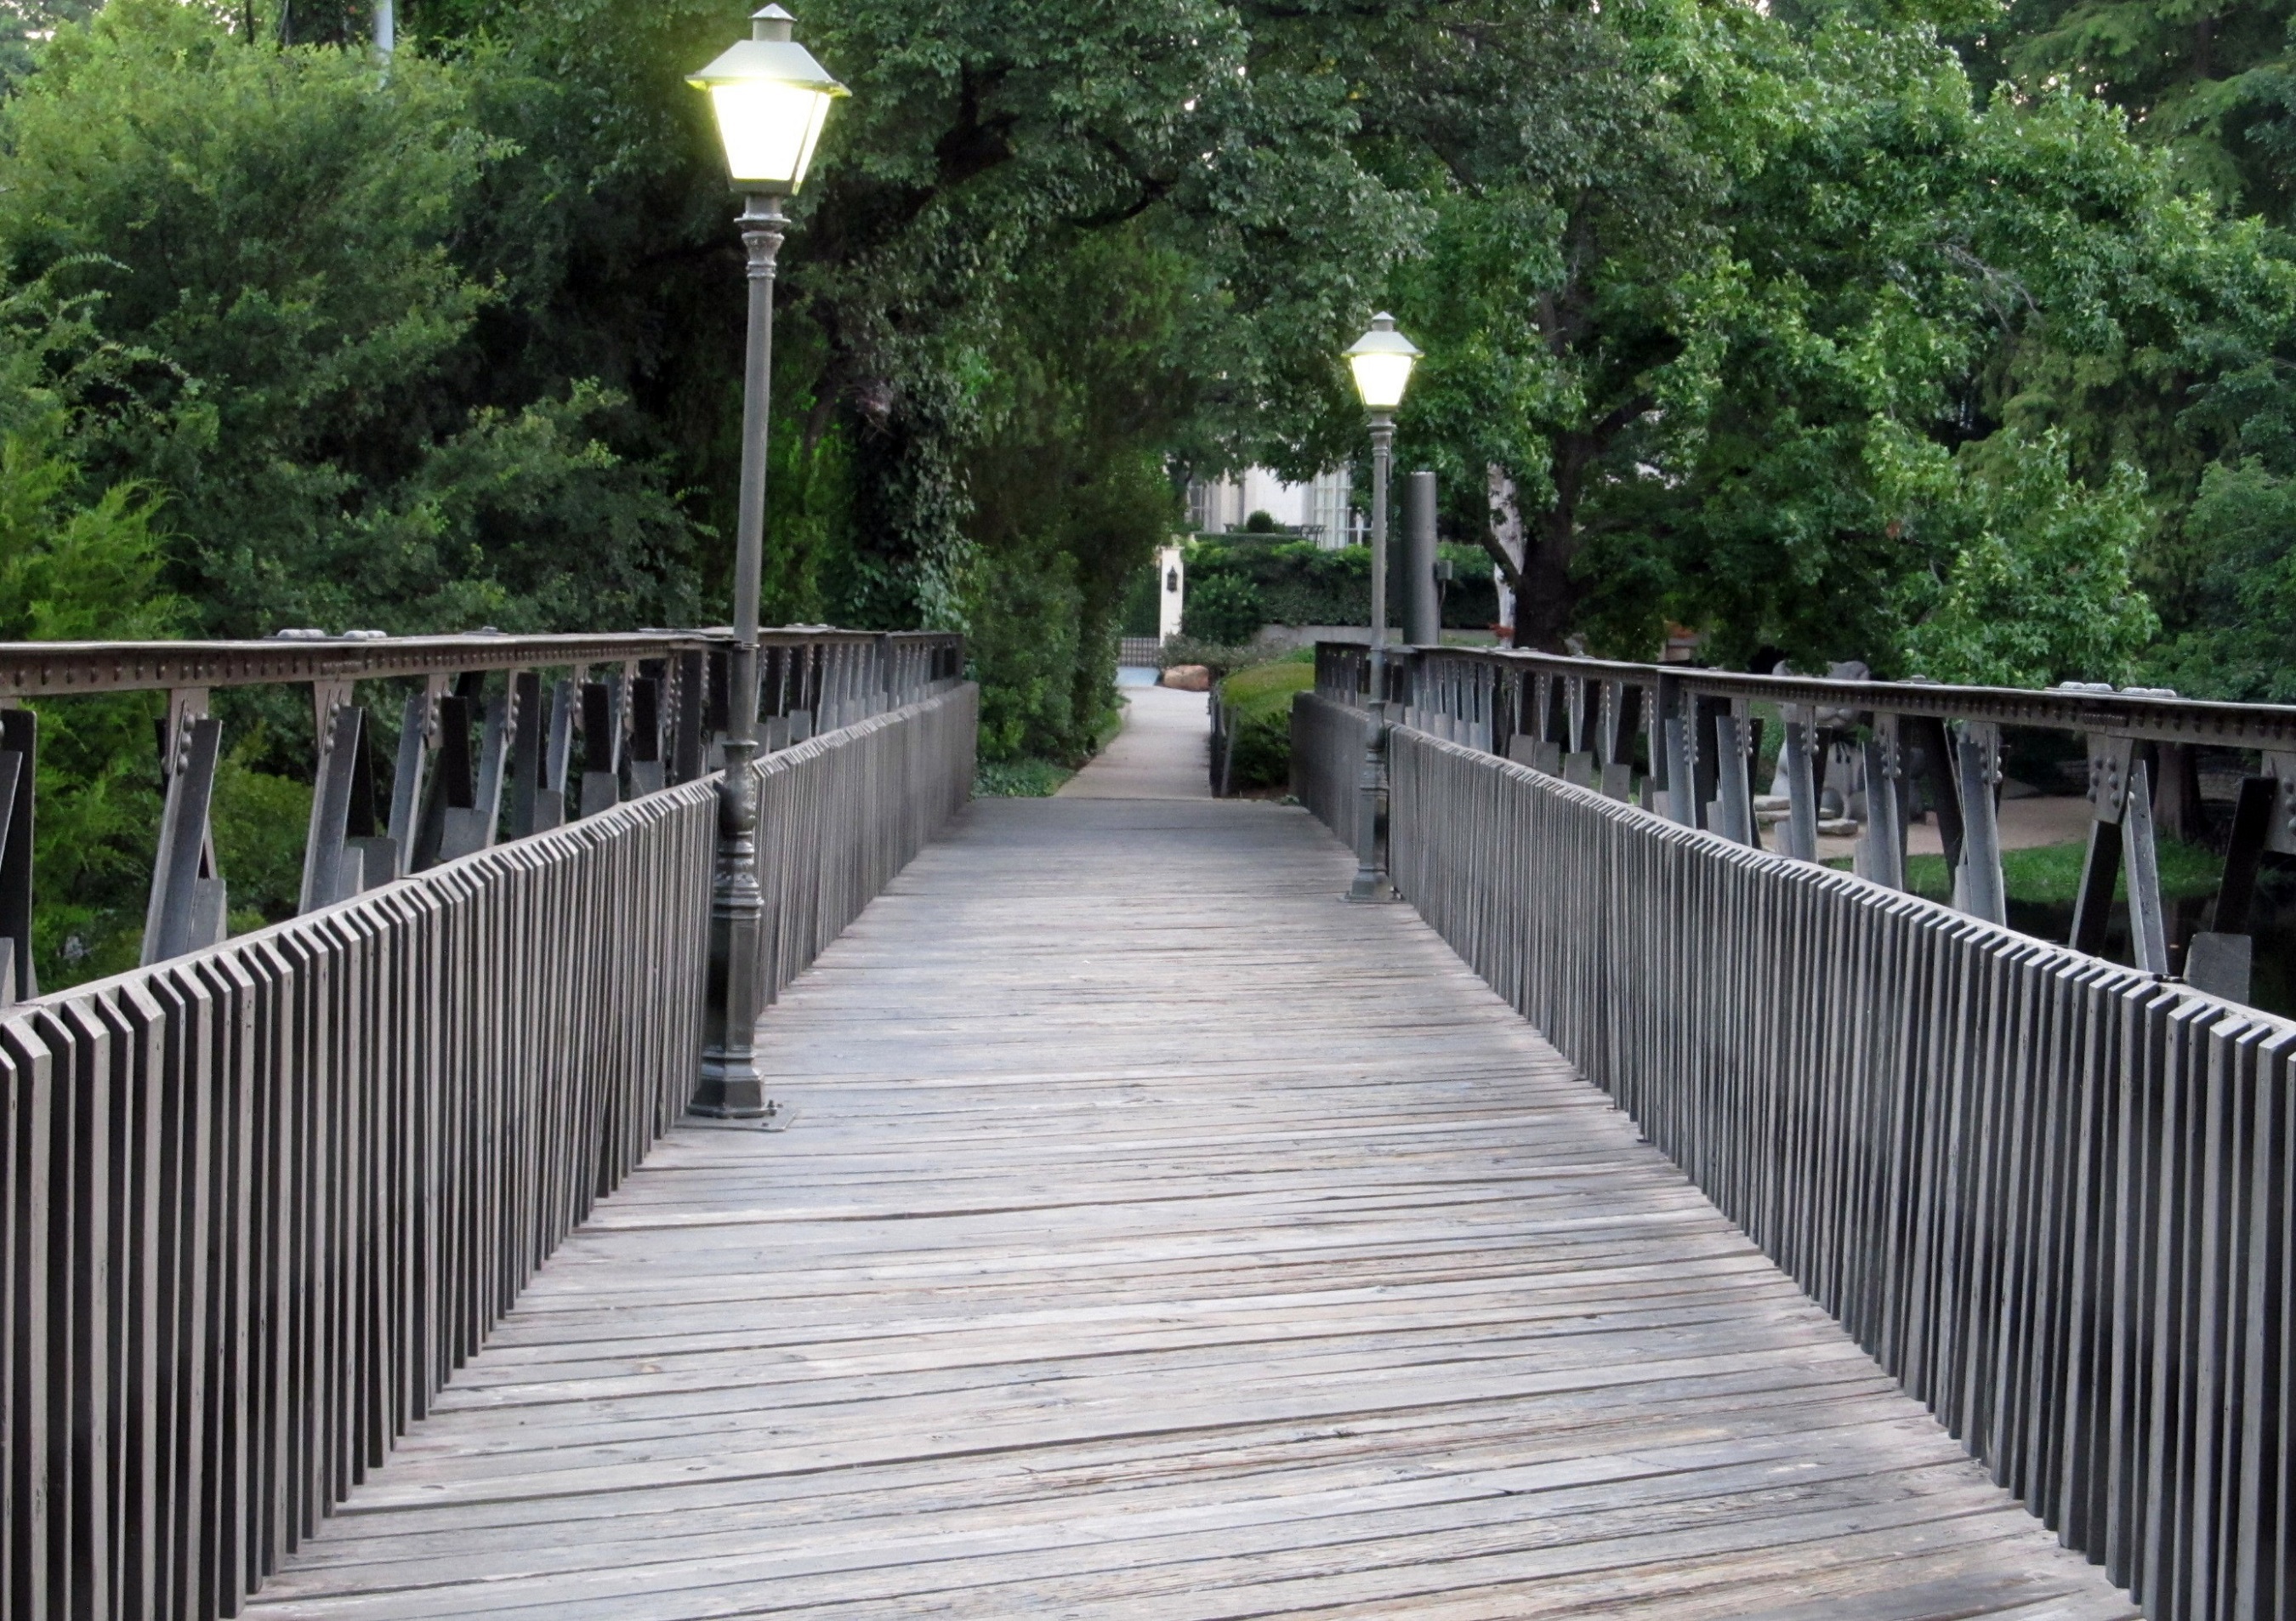
path, boardwalk, wood, bridge, walkway, park, planks, footbridge, lamp posts, nonbuilding structure, outdoor structure